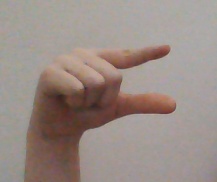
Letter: dal